Ionizing radiation

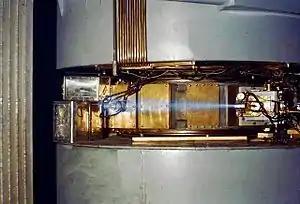
Ionized air glows blue around a beam of particulate ionizing radiation from a cyclotron

Neutron radiation, alpha radiation, and extremely energetic gamma (> ~20 MeV) can cause nuclear transmutation and induced radioactivity. The relevant mechanisms are neutron activation, alpha absorption, and photodisintegration. A large enough number of transmutations can change macroscopic properties and cause targets to become radioactive themselves, even after the original source is removed.